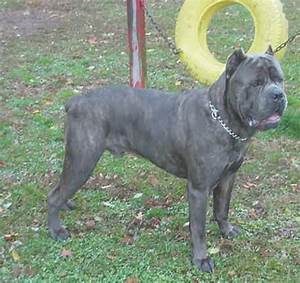
Label: cane